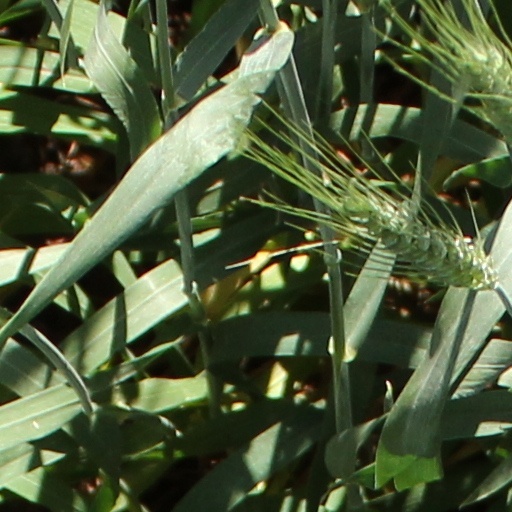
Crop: wheat